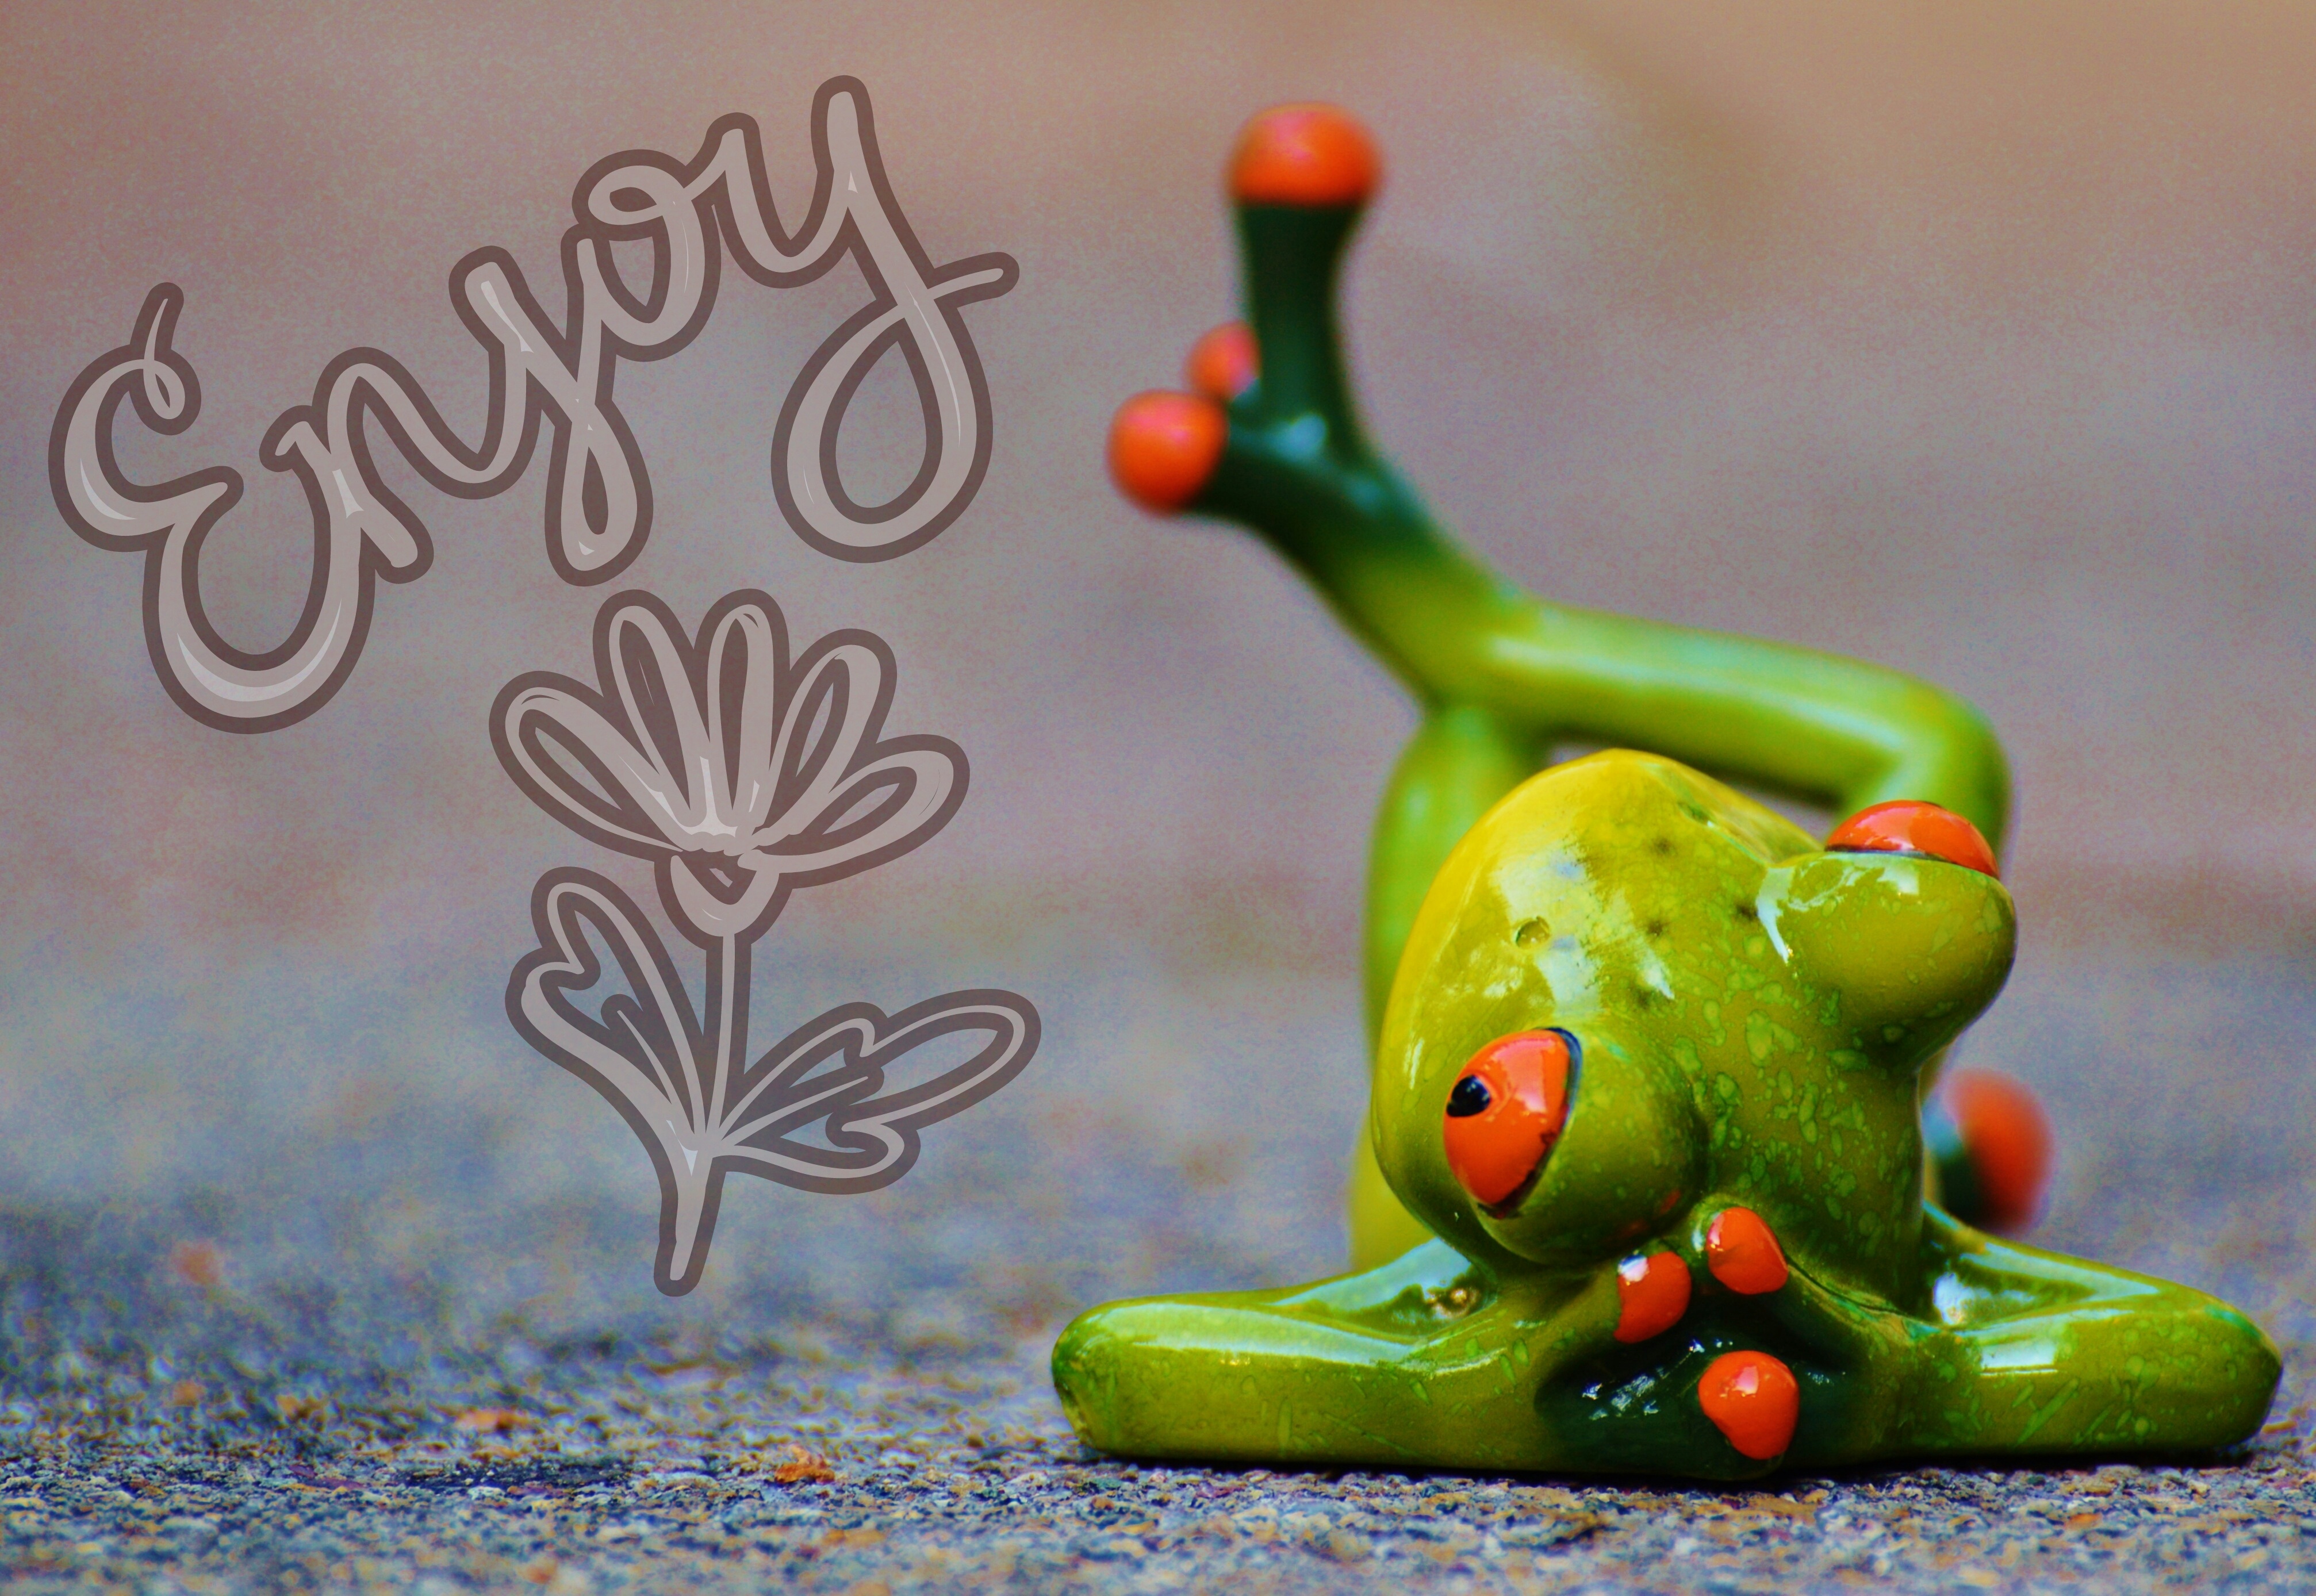
green, rest, frog, amphibian, art, relaxation, figure, funny, lying, relaxed